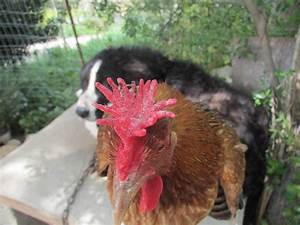
Label: chicken